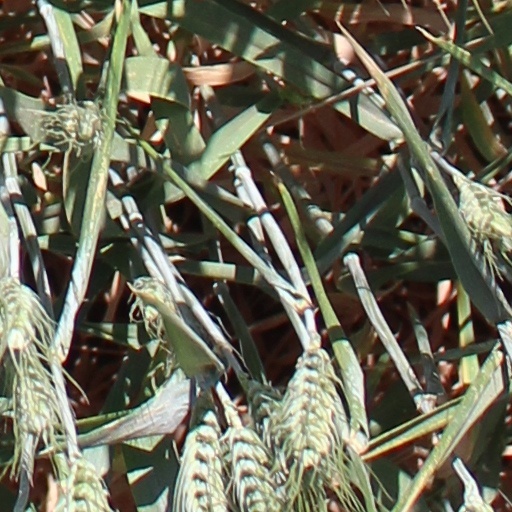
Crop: wheat